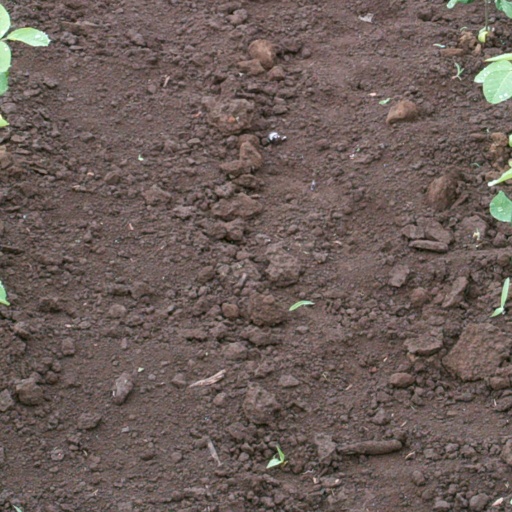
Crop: soybean